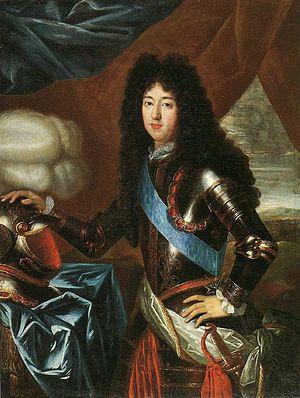
Jean-Baptiste Poquelin, dit Molière, est un comédien et dramaturge français, baptisé le 15 janvier 1622 à Paris, où il est mort le 17 février 1673.